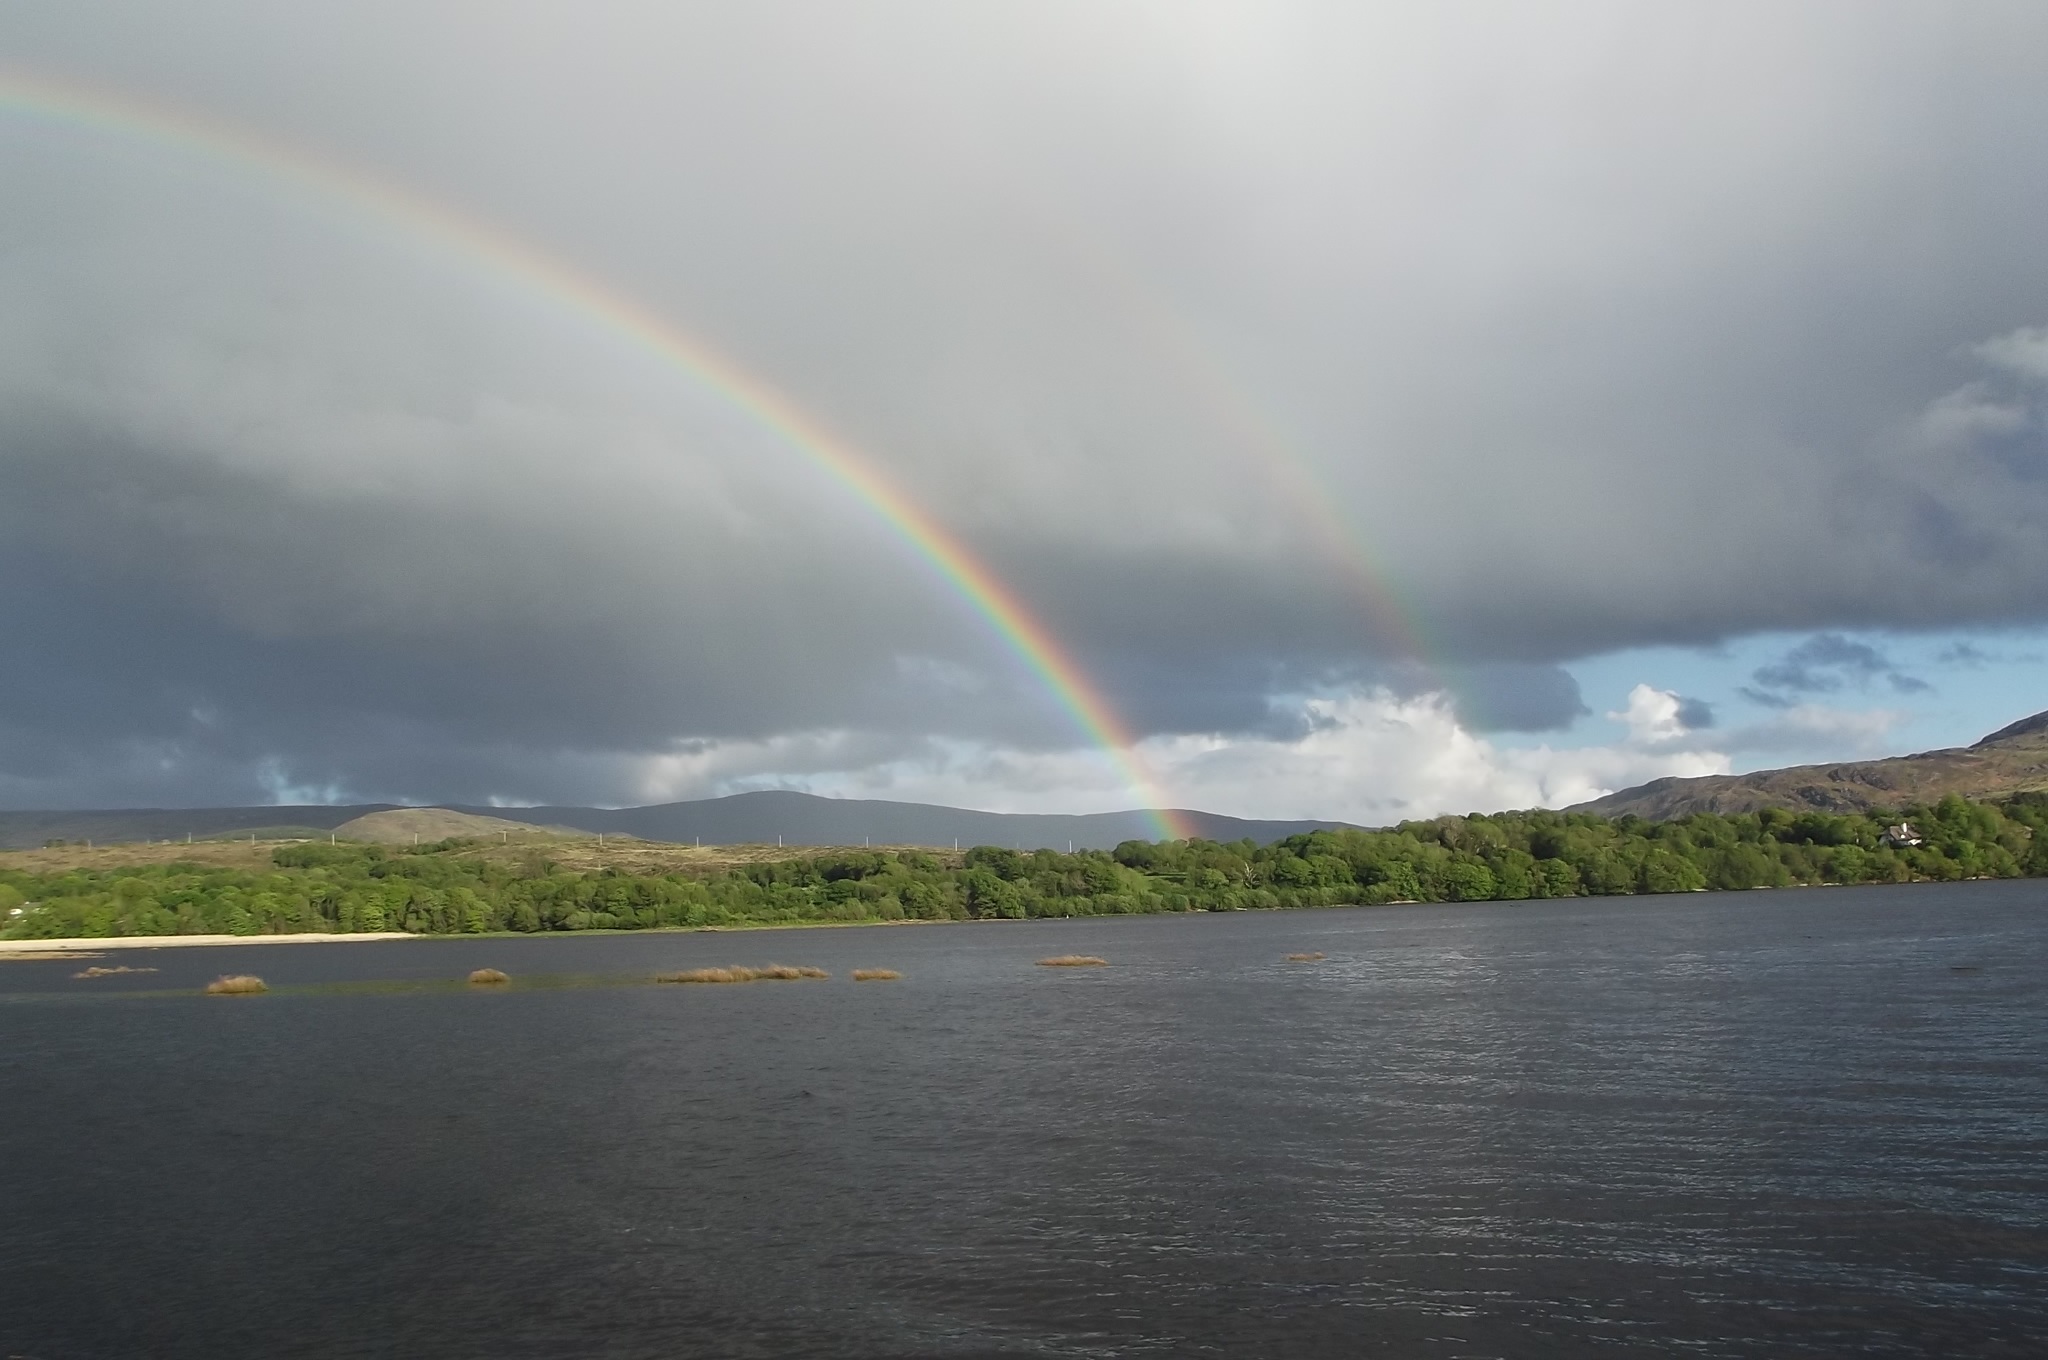
sea, cloud, lake, weather, rainbow, meteorological phenomenon, atmospheric phenomenon, atmosphere of earth, double rainbows, 2 rainbows, over kenmare bay